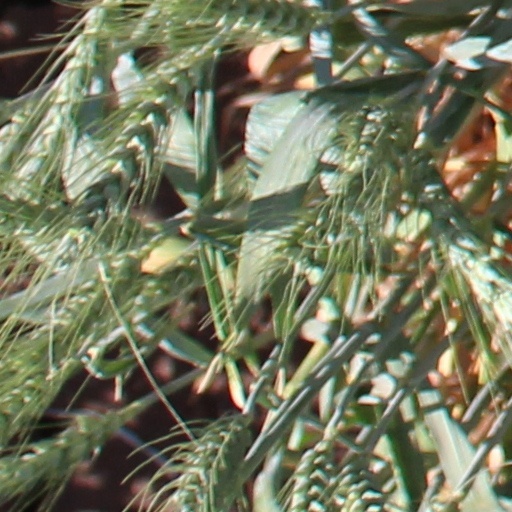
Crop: wheat